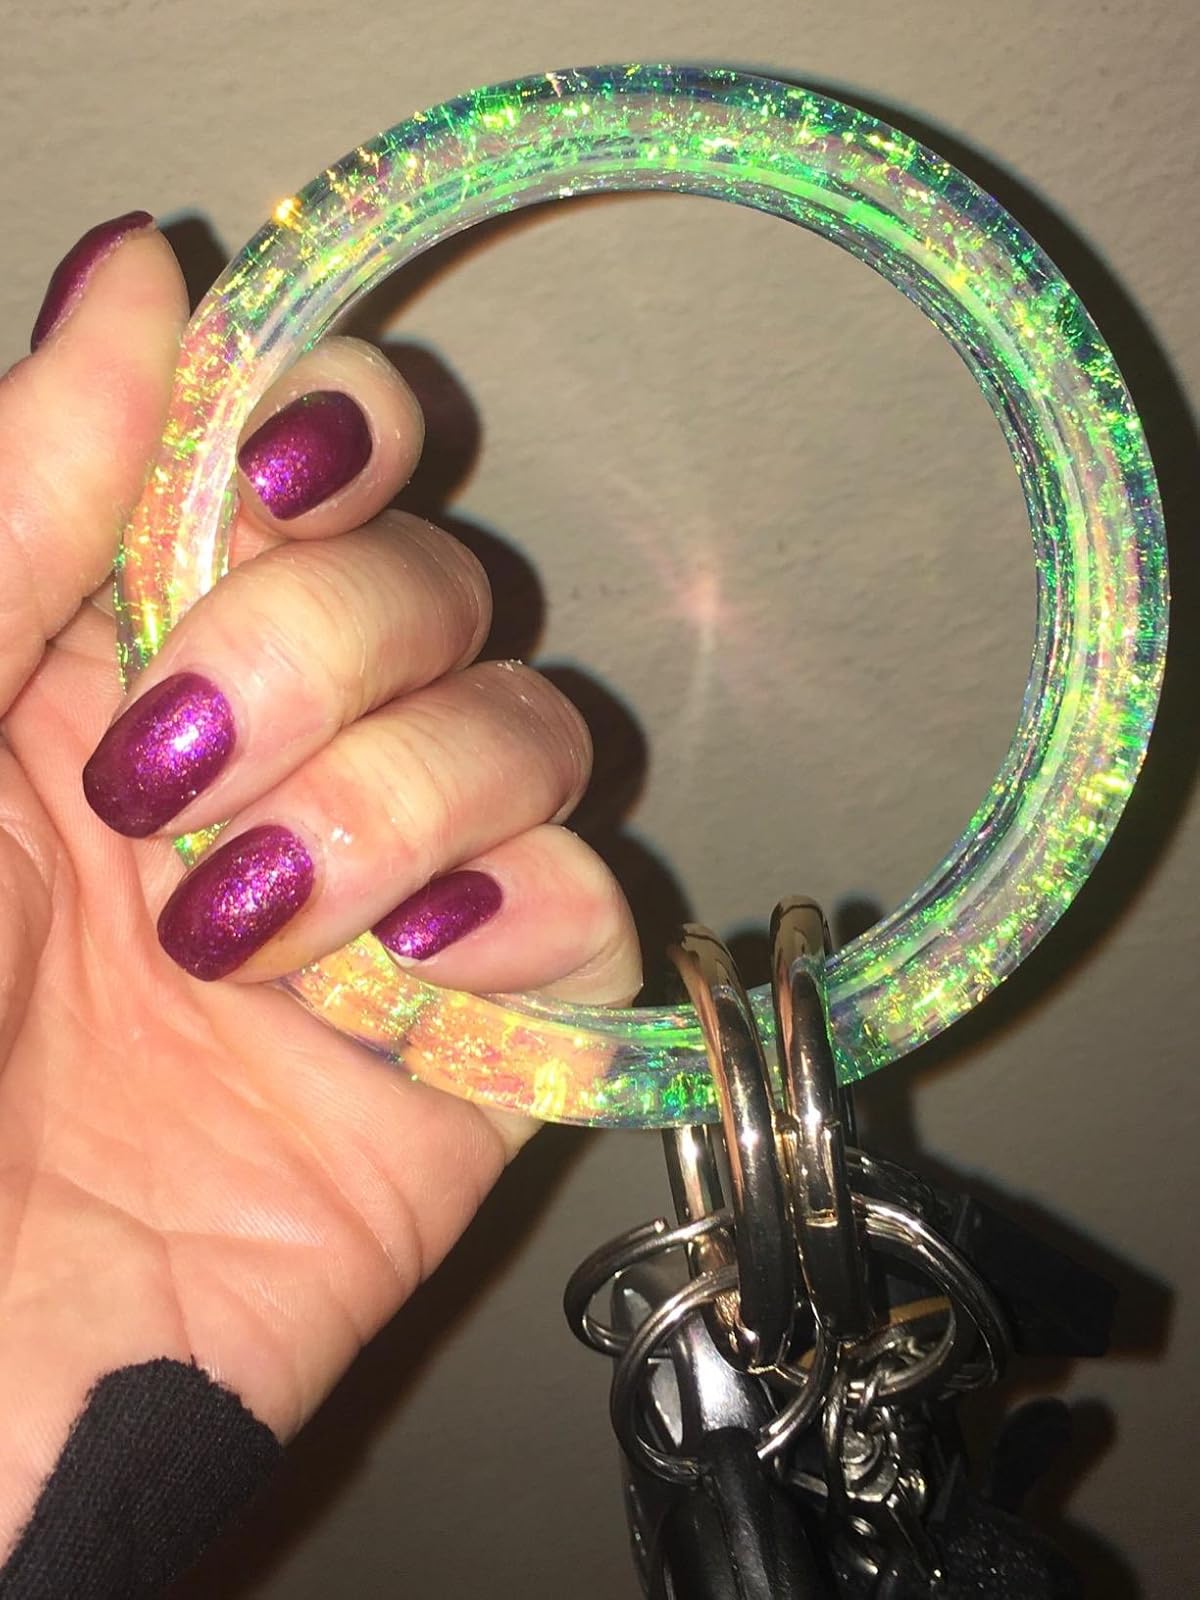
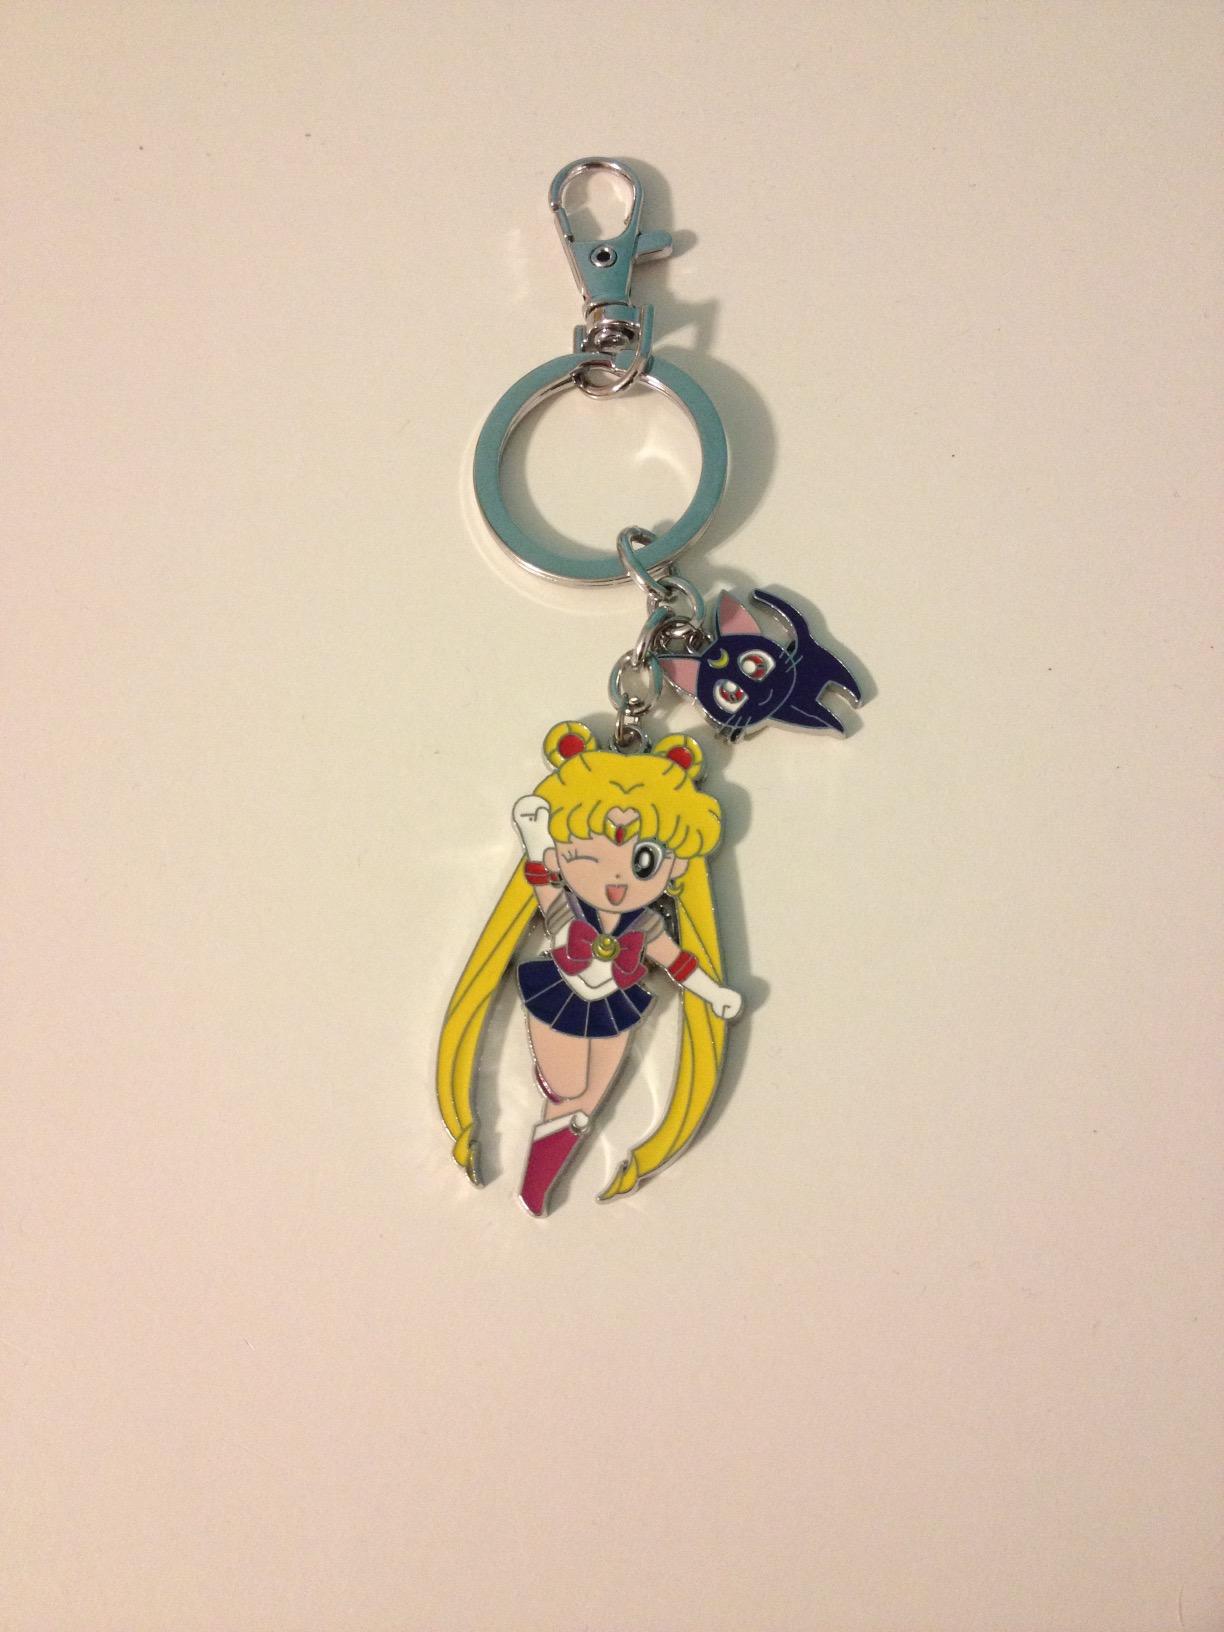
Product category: accessories_keychain
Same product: no